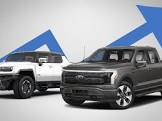
Vehicle type: Cars